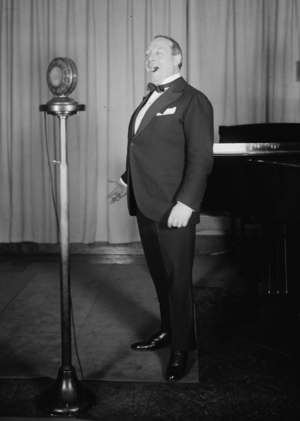
6 janvier : Concerto pour piano de Francis Poulenc, créé par l'Orchestre symphonique de Boston sous la direction de Charles Munch avec le compositeur au piano.
Giuseppe De Luca était un baryton italien.